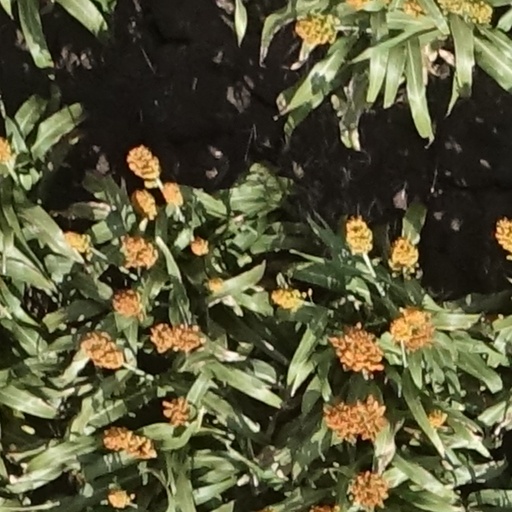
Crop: sorghum